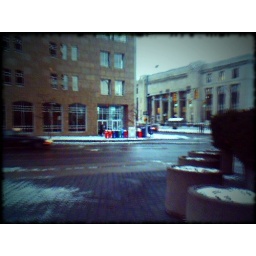
The free newspaper boxes caught my eye. This is the corner of South and Broad, with the library in the background.